Supravital staining

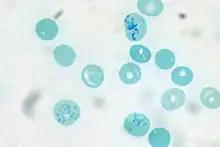
Supravital stain of a smear of human blood from a patient with hemolytic anemia. The reticulocytes are the cells with the dark blue dots and curved linear structures (reticulum) in the cytoplasm.

Supravital staining is a method of staining used in microscopy to examine living cells that have been removed from an organism. It differs from intravital staining, which is done by injecting or otherwise introducing the stain into the body. Thus a supravital stain may have a greater toxicity, as only a few cells need to survive it a short while. The term "vital stain" is used by some authors to refer specifically to an intravital stain, and by others interchangeably with a supravital stain, the core concept being that the cell being examined is still alive. As the cells are alive and unfixed, outside the body, supravital stains are temporary in nature.